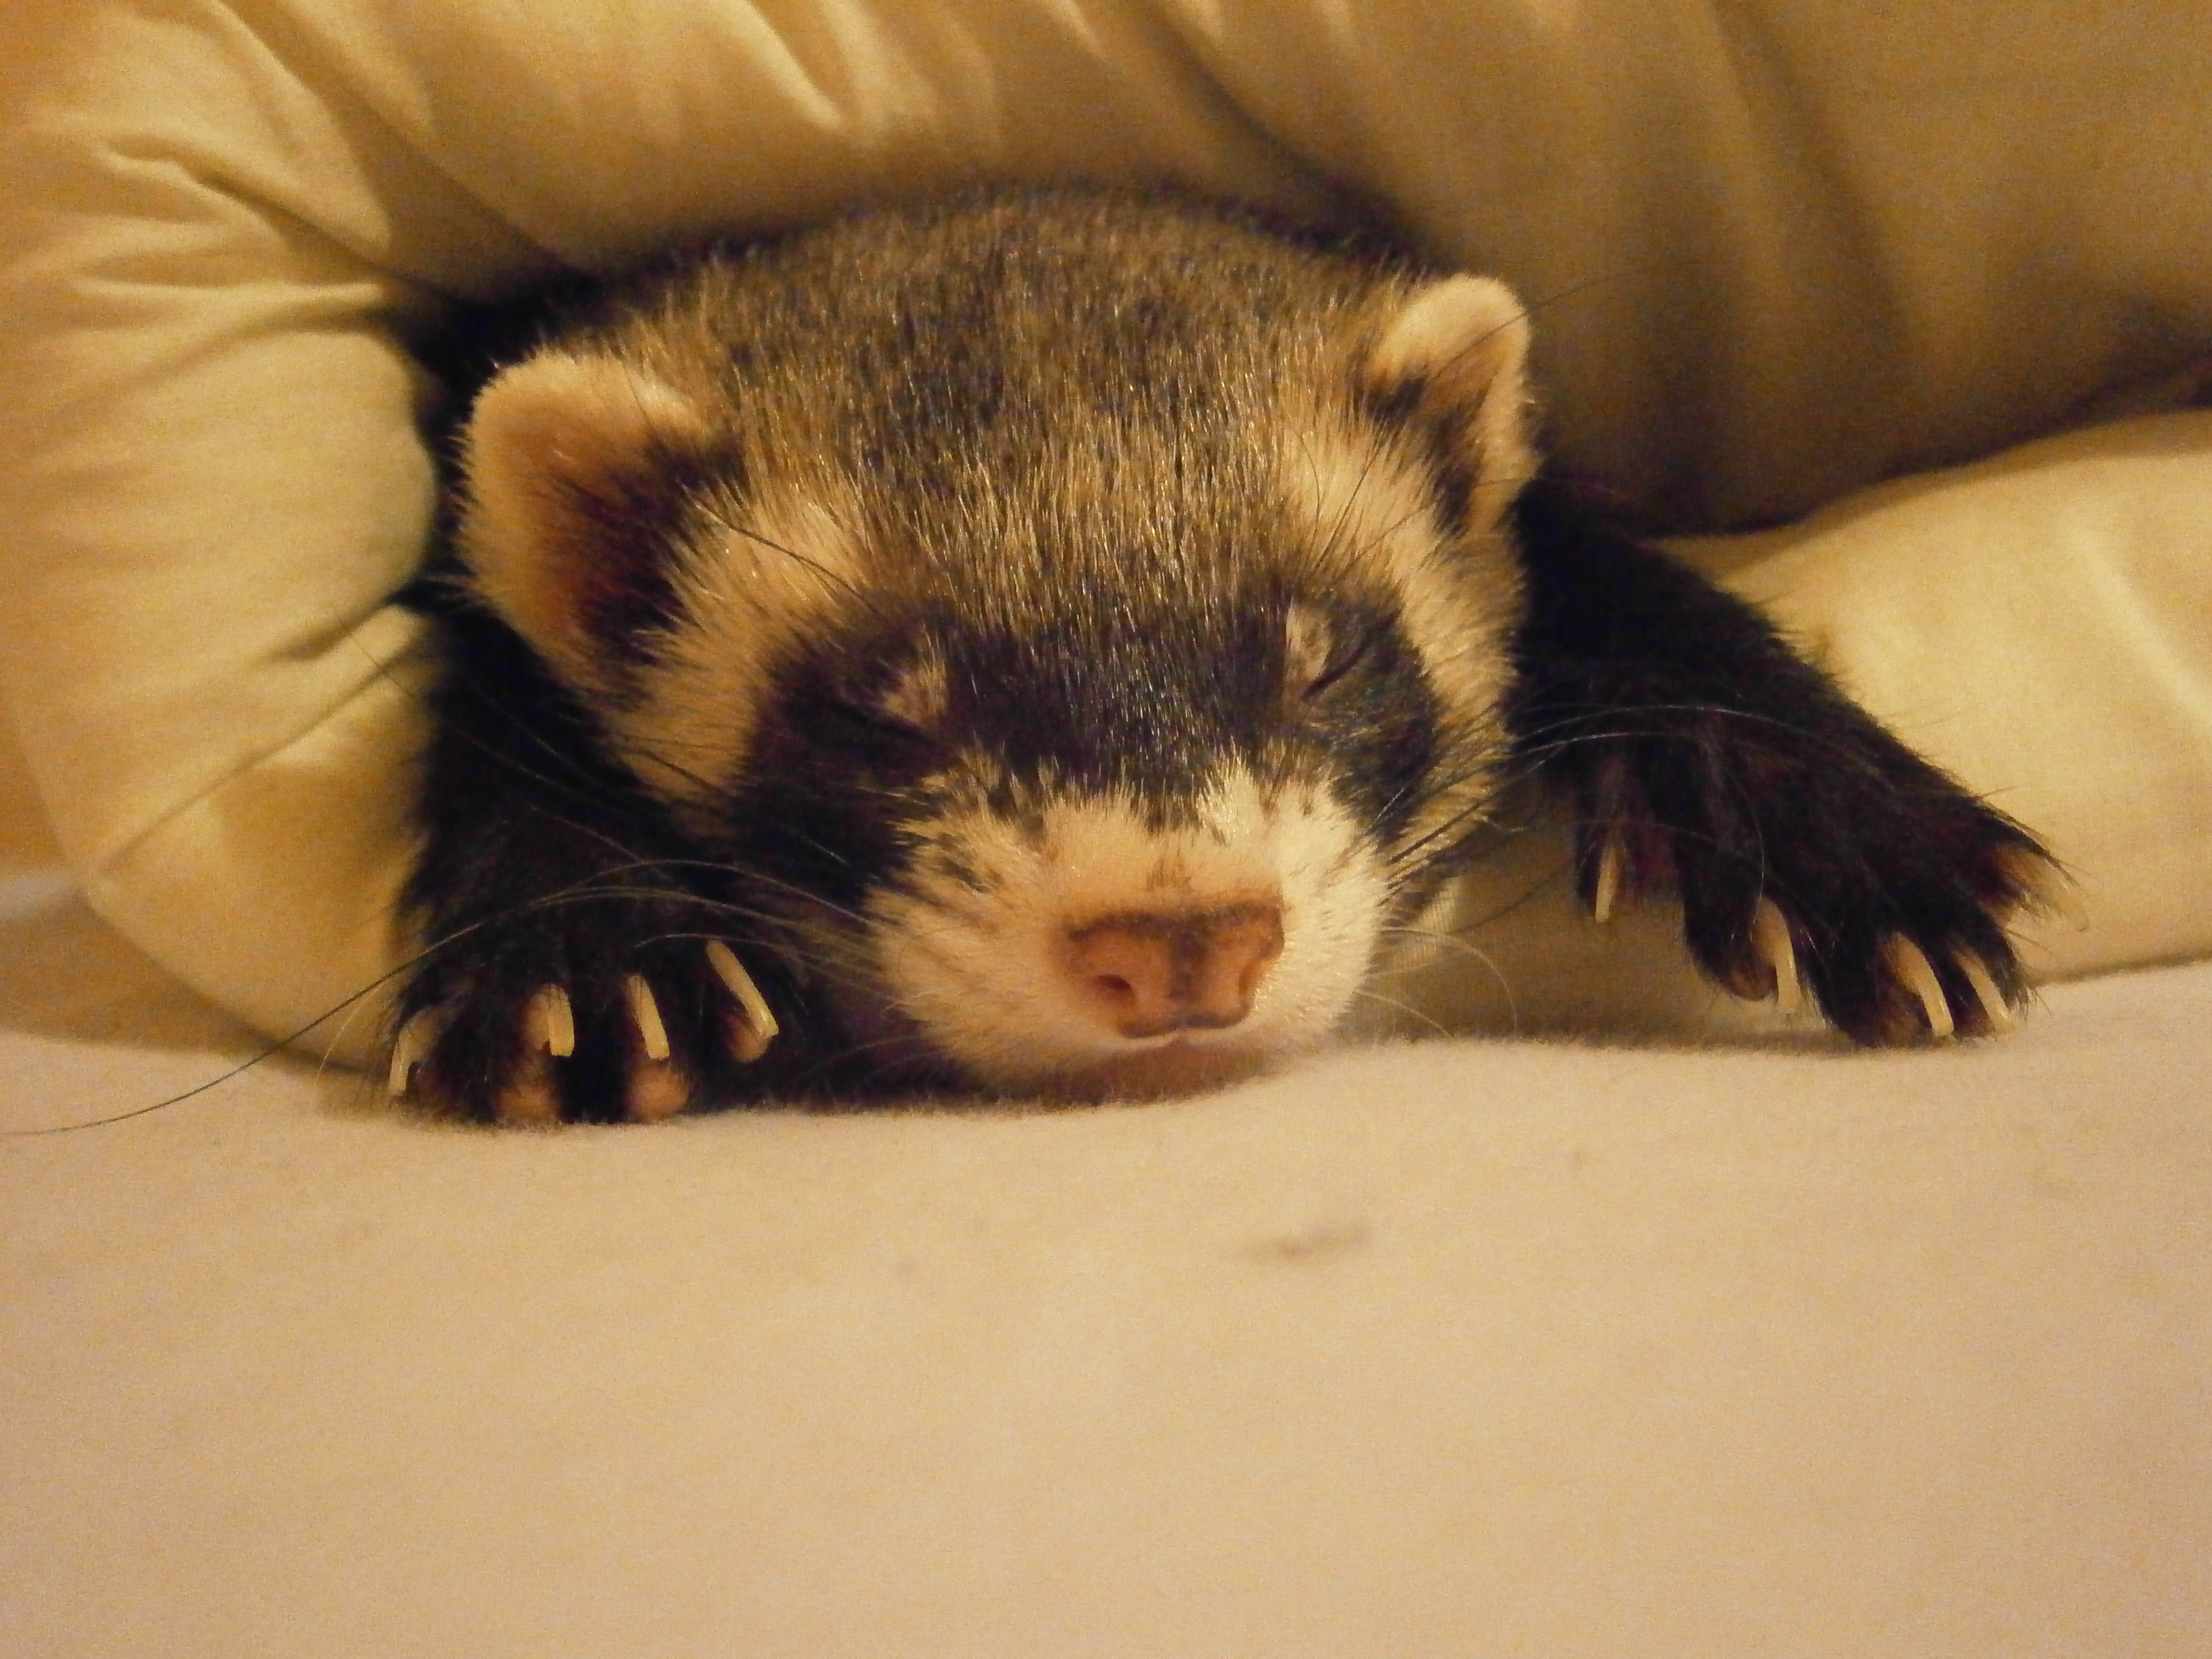
mammal, fauna, whiskers, relaxation, ferret, vertebrate, tenderness, weasel, mustelidae, procyonidae, polecat, mustelinae